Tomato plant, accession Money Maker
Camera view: bottom (45 deg); turntable rotation: 0 degrees
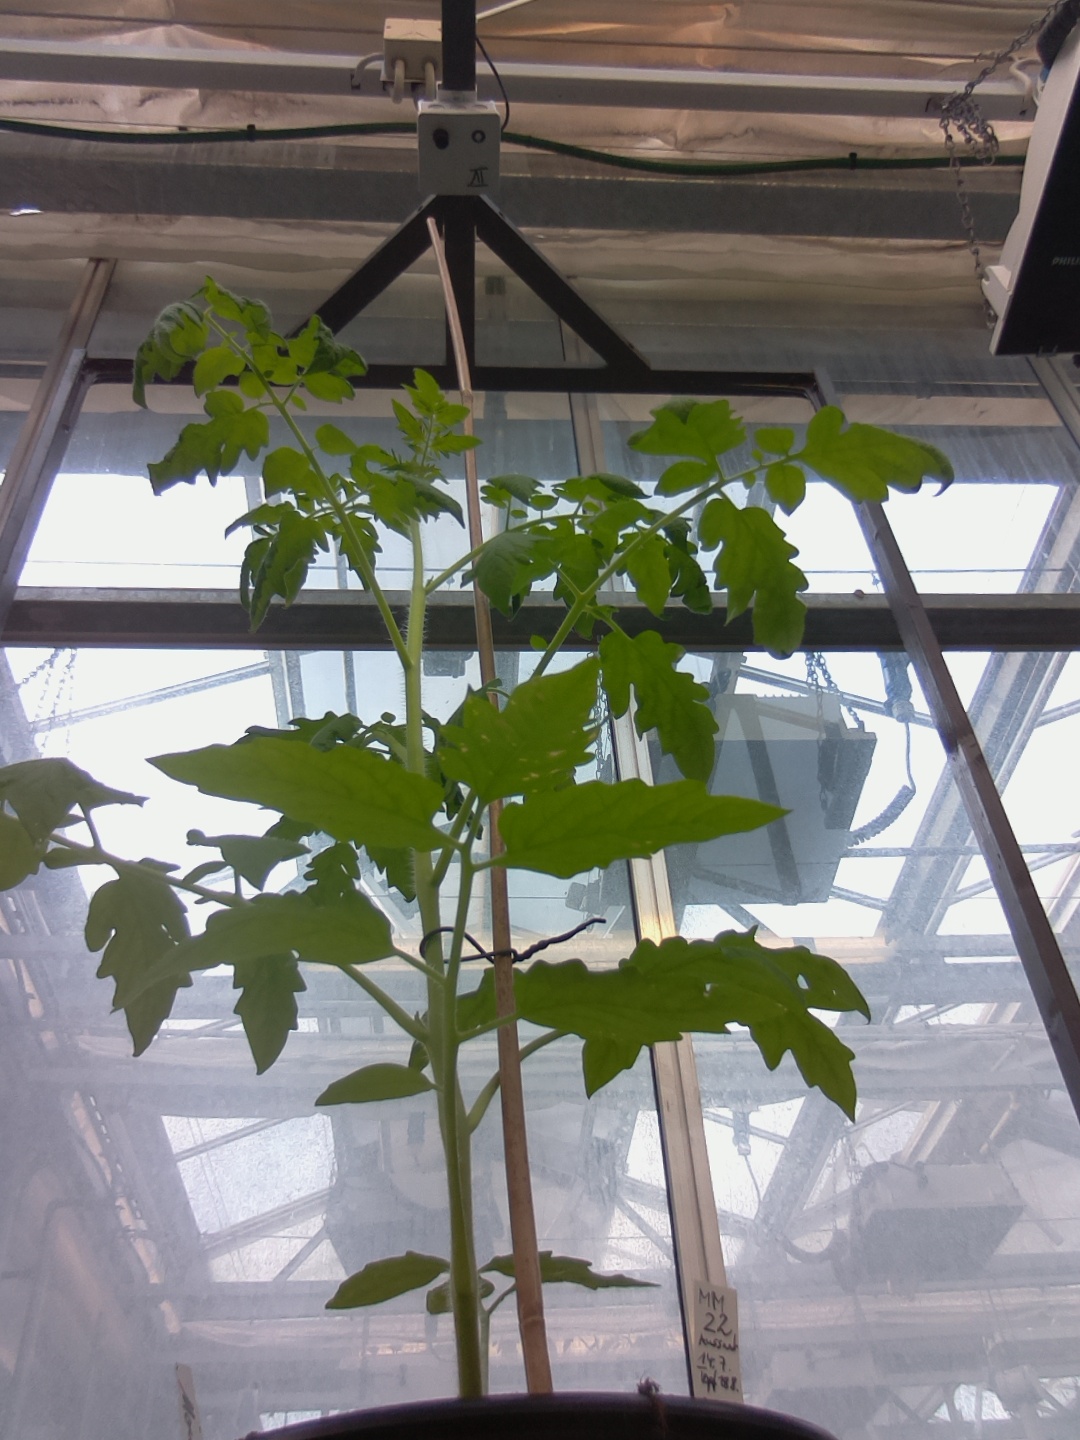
BBCH growth stage 19: 18 or more of true leaves visible